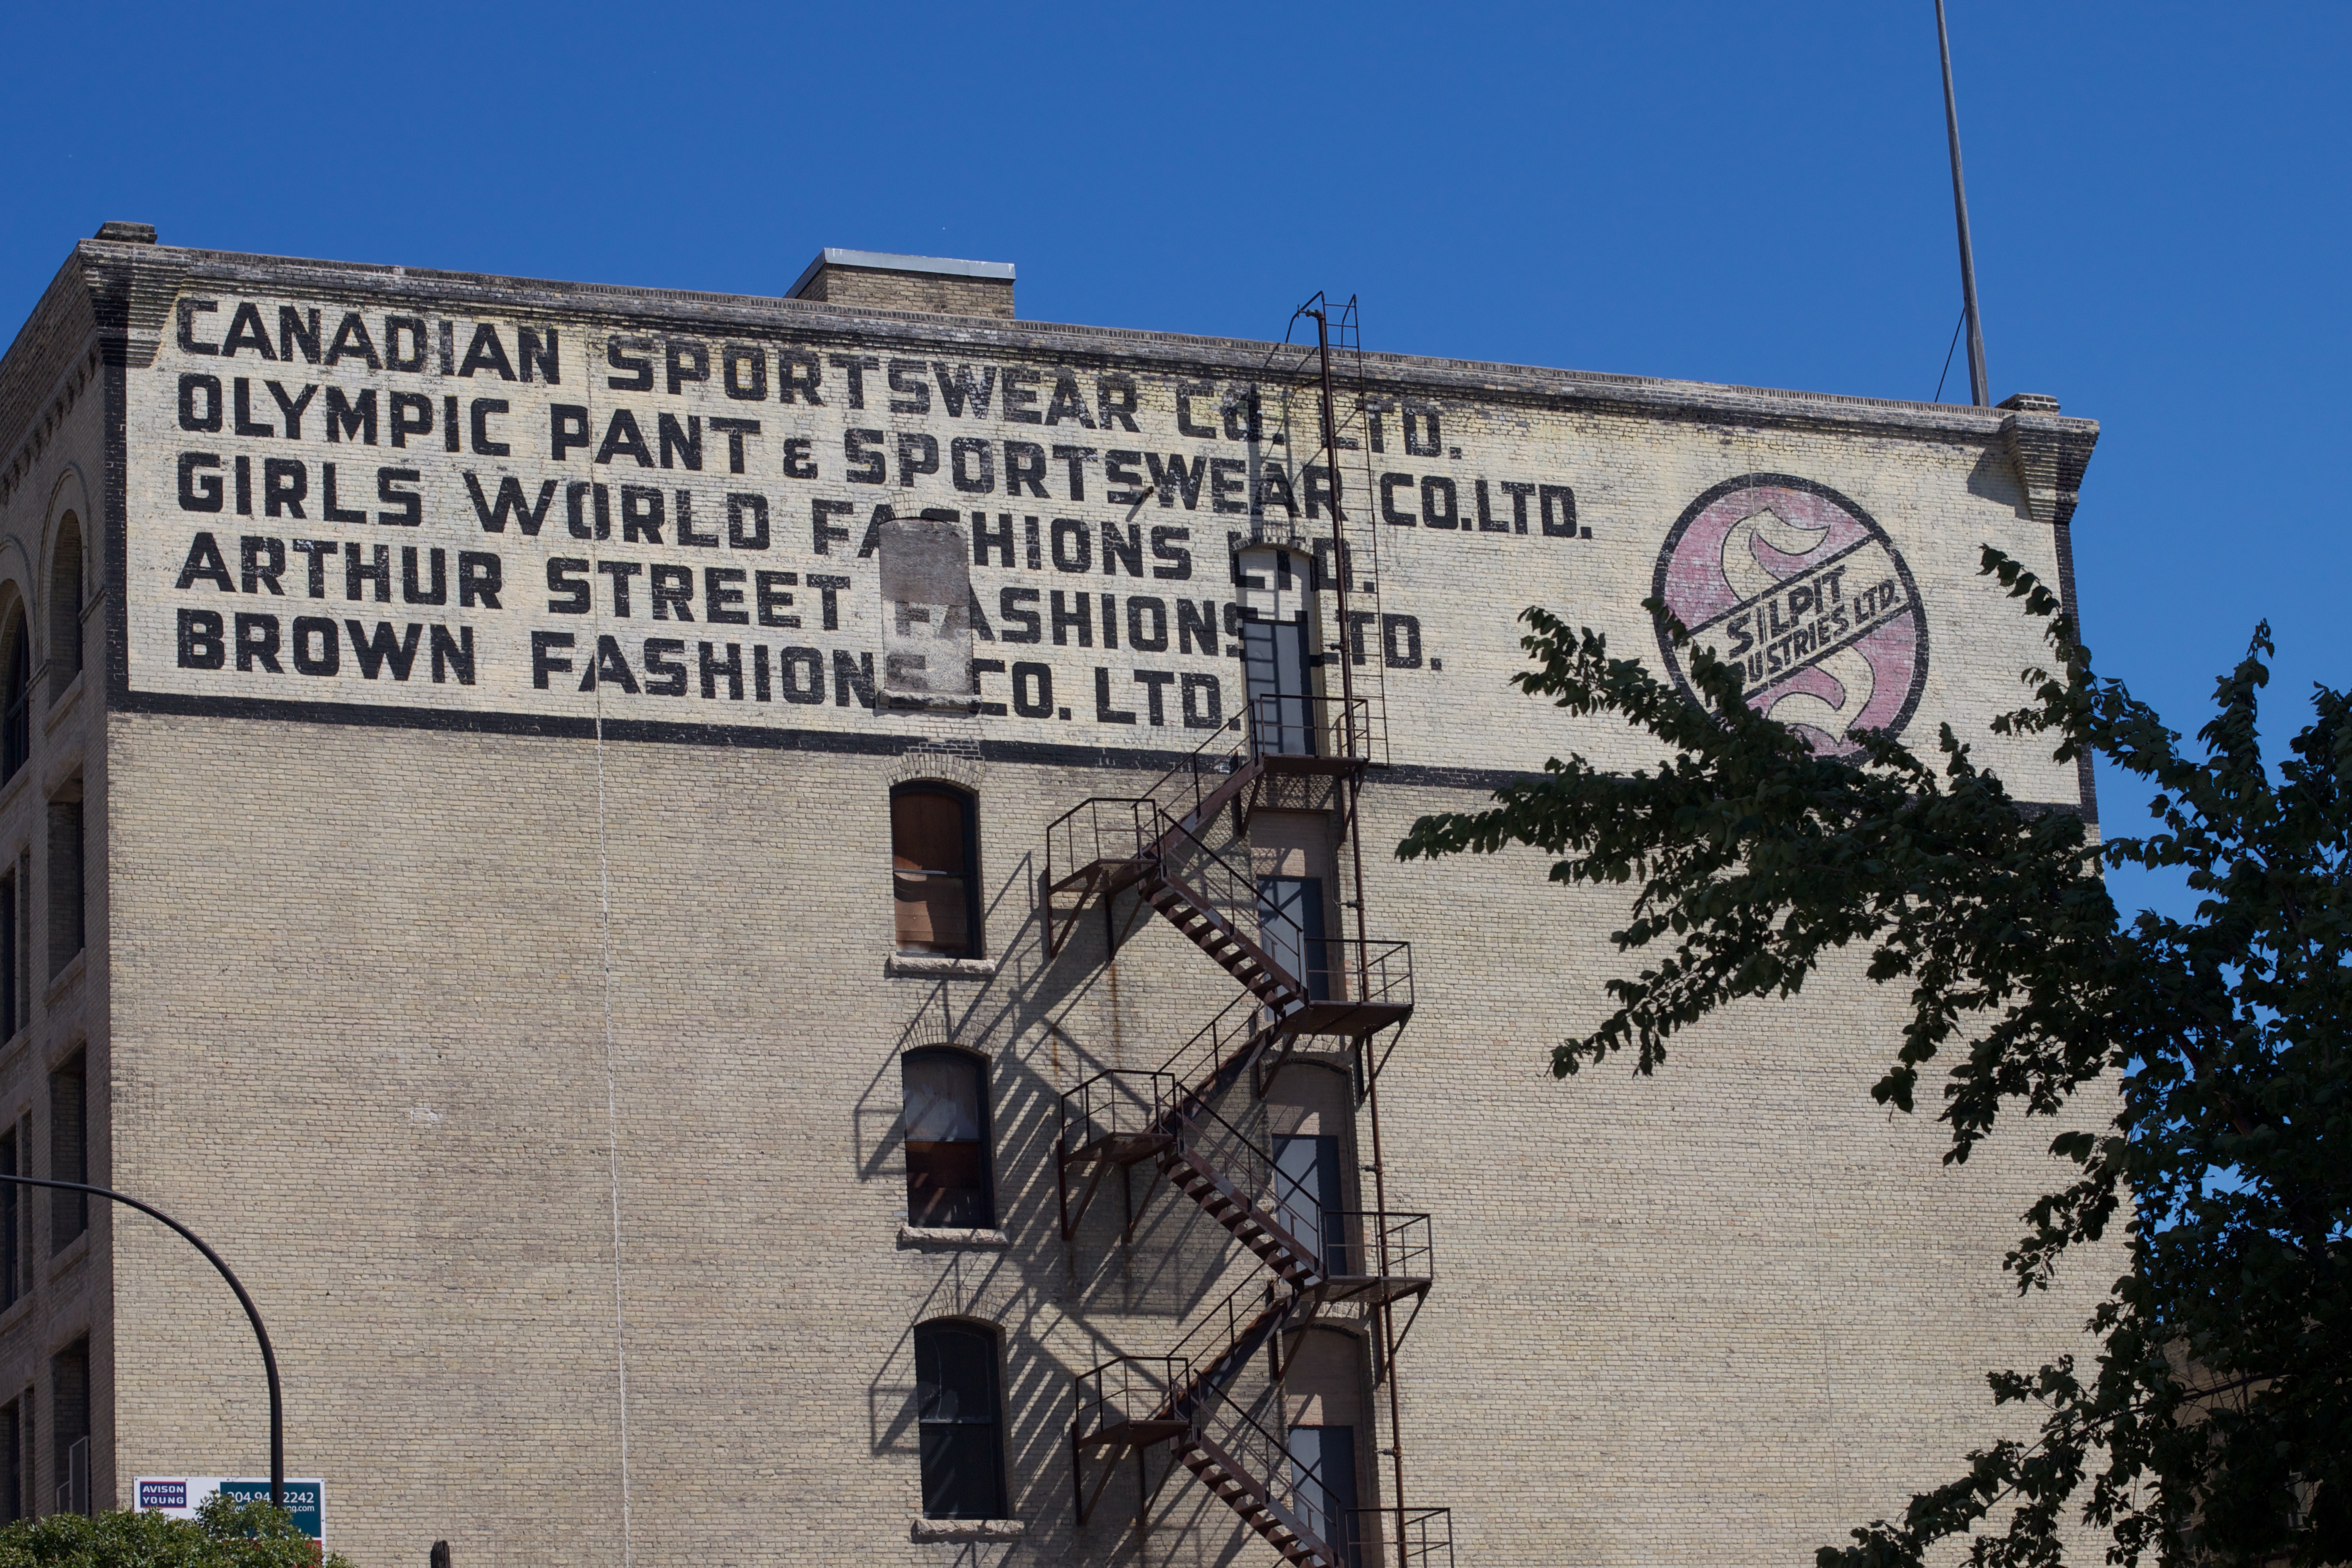
town, advertising, odyssey, neighbourhood, urban area